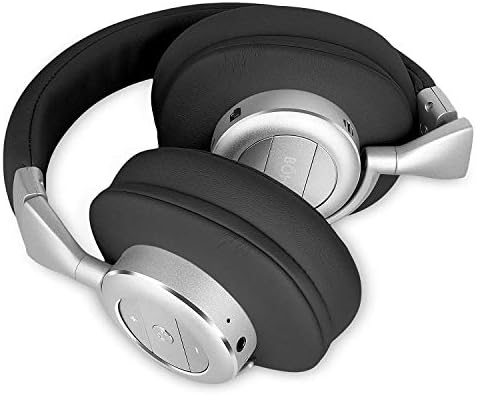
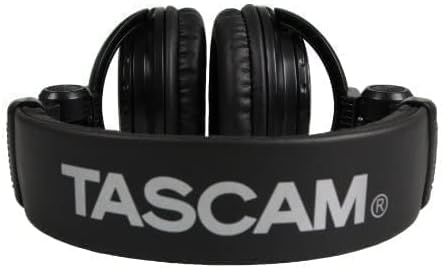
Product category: headphones
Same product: no